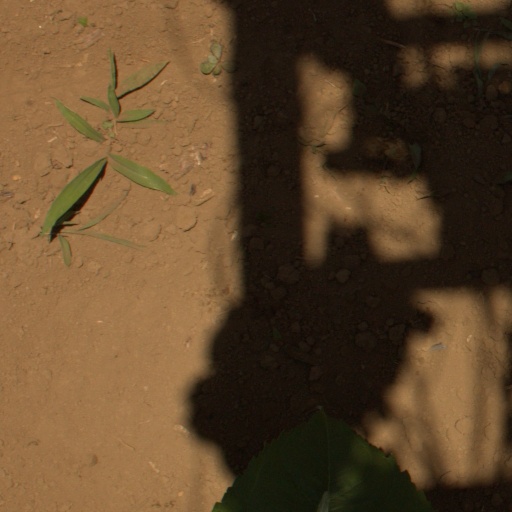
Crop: Jerusalem artichoke